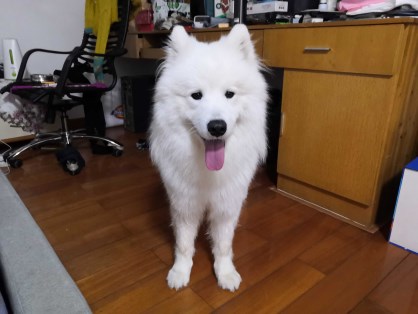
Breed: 2192-n000088-Samoyed